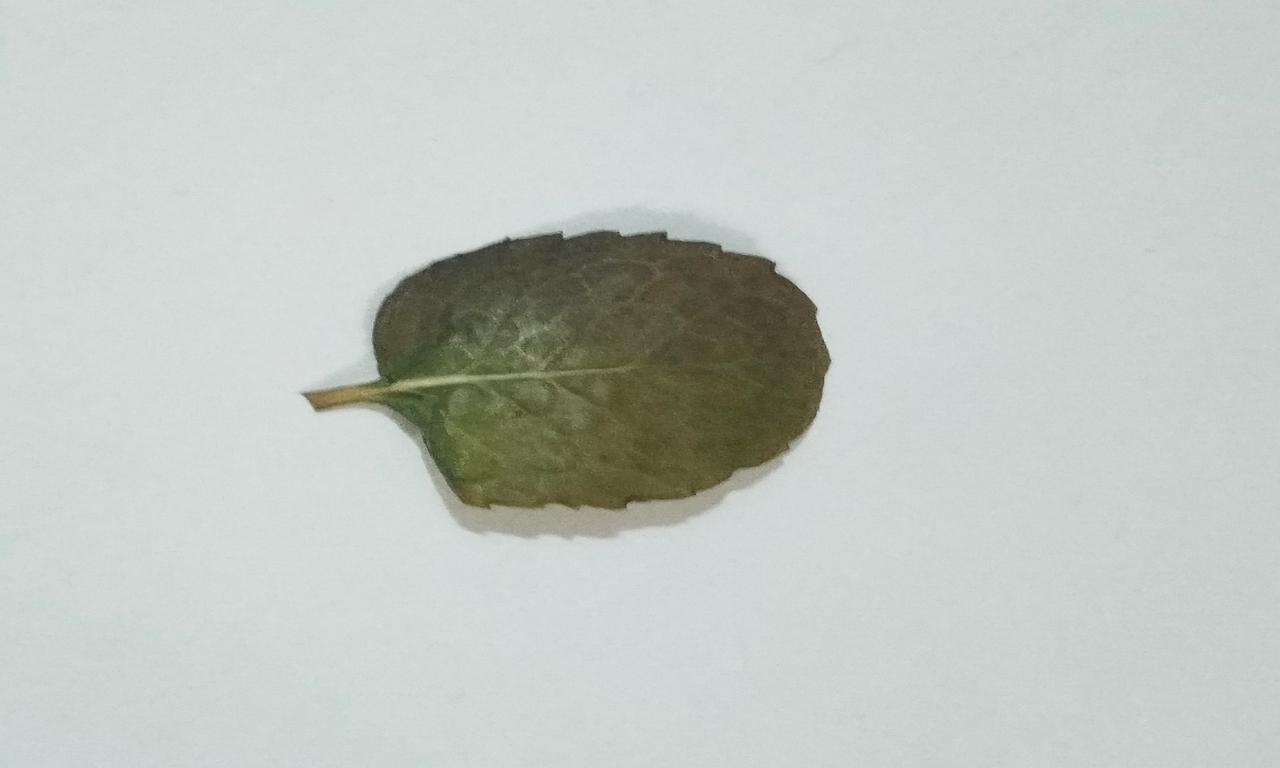
Label: Dried